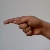
The image shows a hand gesture representing the letter 'G' in Indian Sign Language.